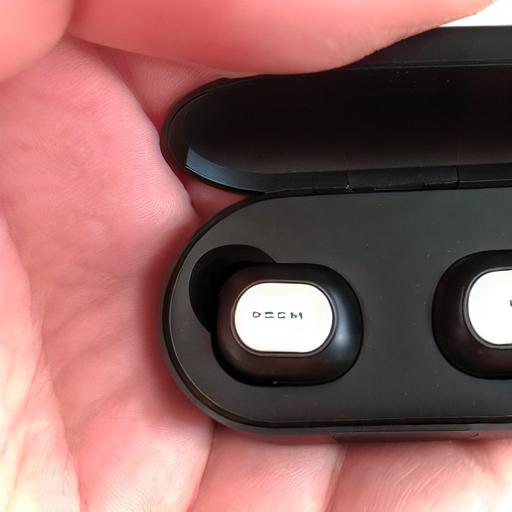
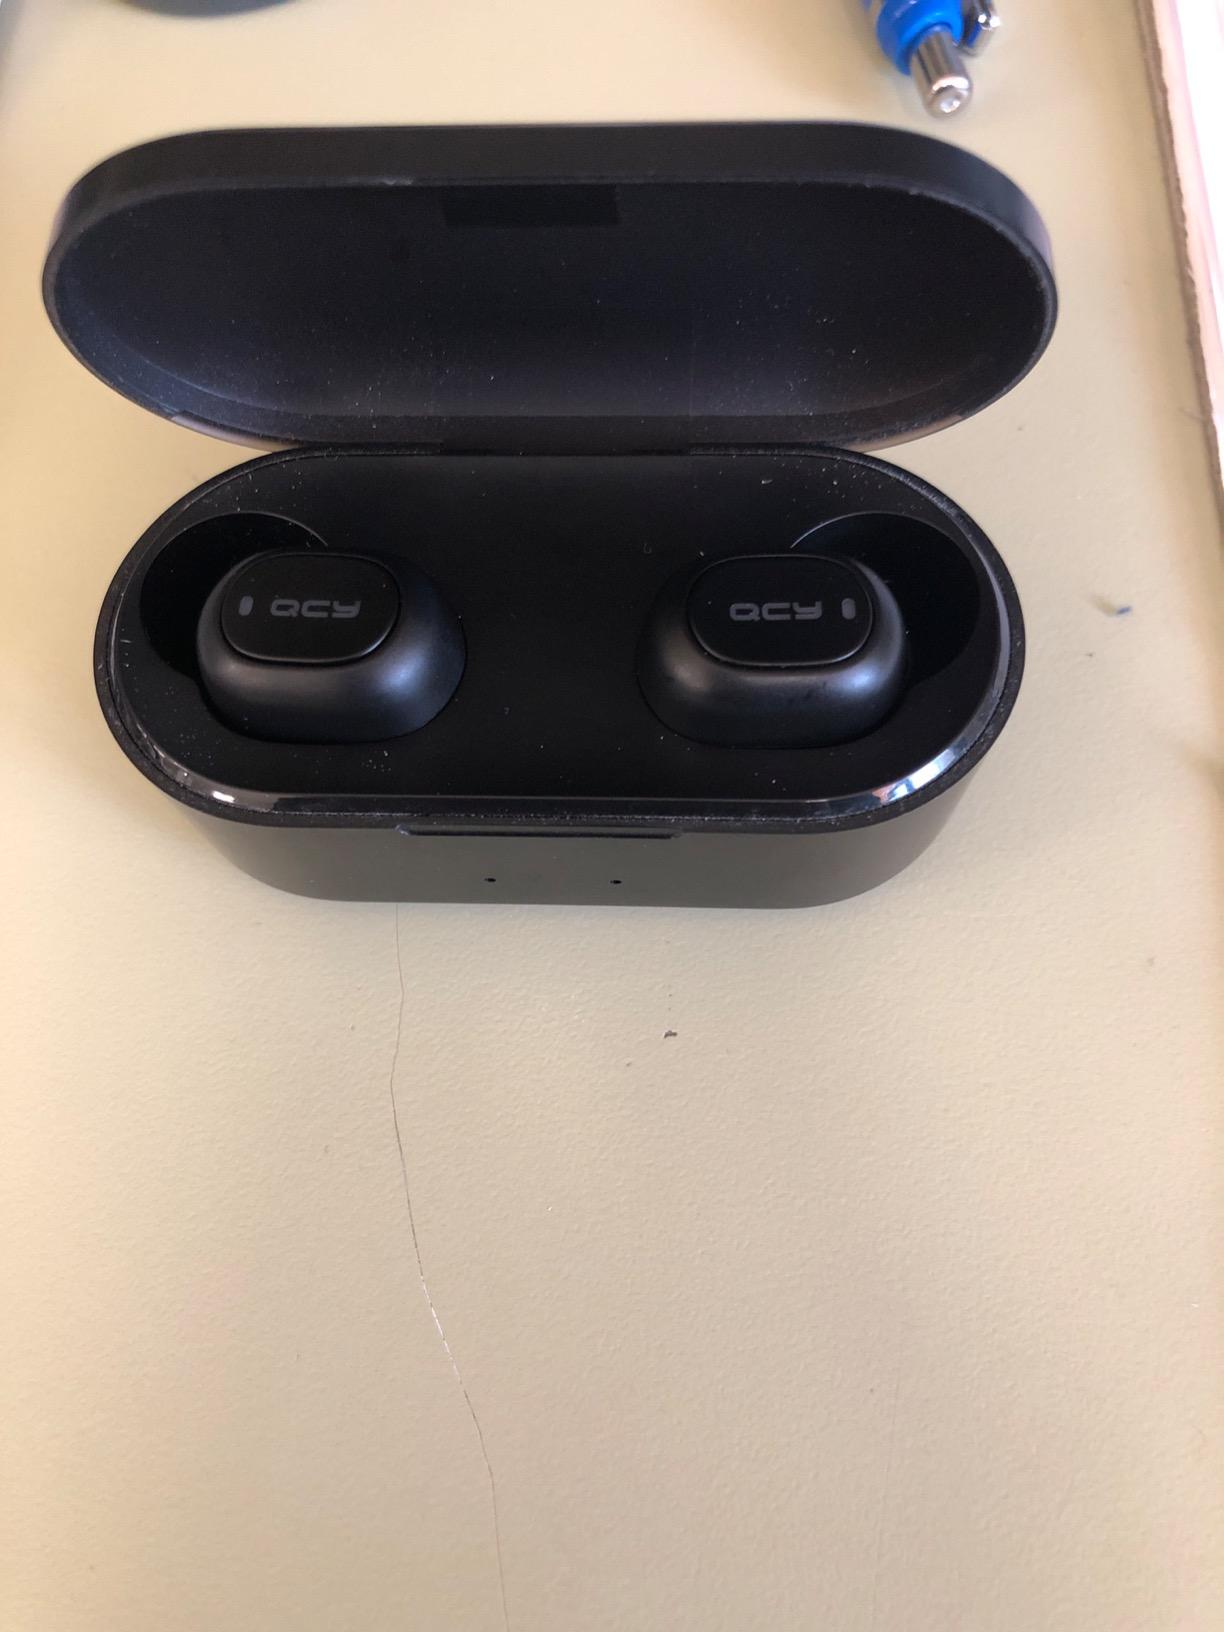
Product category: earbuds
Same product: no